Starrett–Lehigh Building

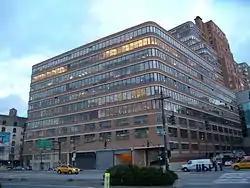
Starrett–Lehigh Building as seen from across the West Side Highway

The Starrett–Lehigh Building is a 19-story building at 601 West 26th Street, occupying the full block between Eleventh Avenue, 26th Street, Twelfth Avenue, and 27th Street, in the Chelsea neighborhood of Manhattan in New York City. It was built between 1930 and 1931 by the Starrett Corporation and the Lehigh Valley Railroad (LV), who formed a joint venture to develop a freight terminal and warehouse to replace the railroad's previous freight terminal. The structure was designed by the firm of Cory & Cory, with Yasuo Matsui as the associate architect and the firm of Purdy & Henderson as the consulting structural engineers. The Starrett–Lehigh Building has largely been used as an office building since the late 1990s.